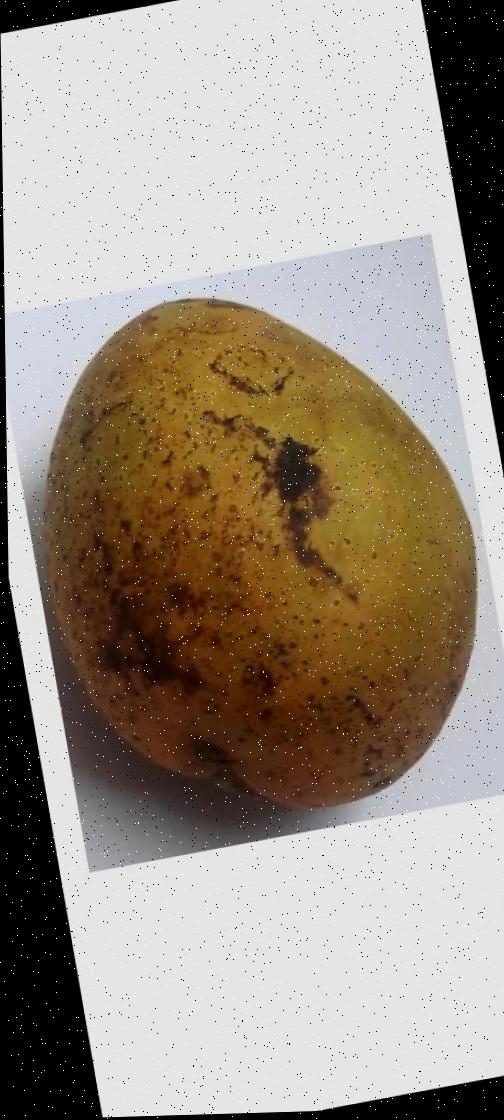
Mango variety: Ashshina Classic